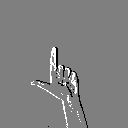
ASL letter: l